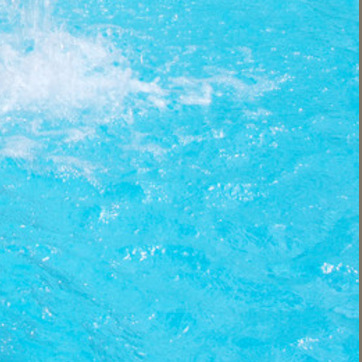
Material: water